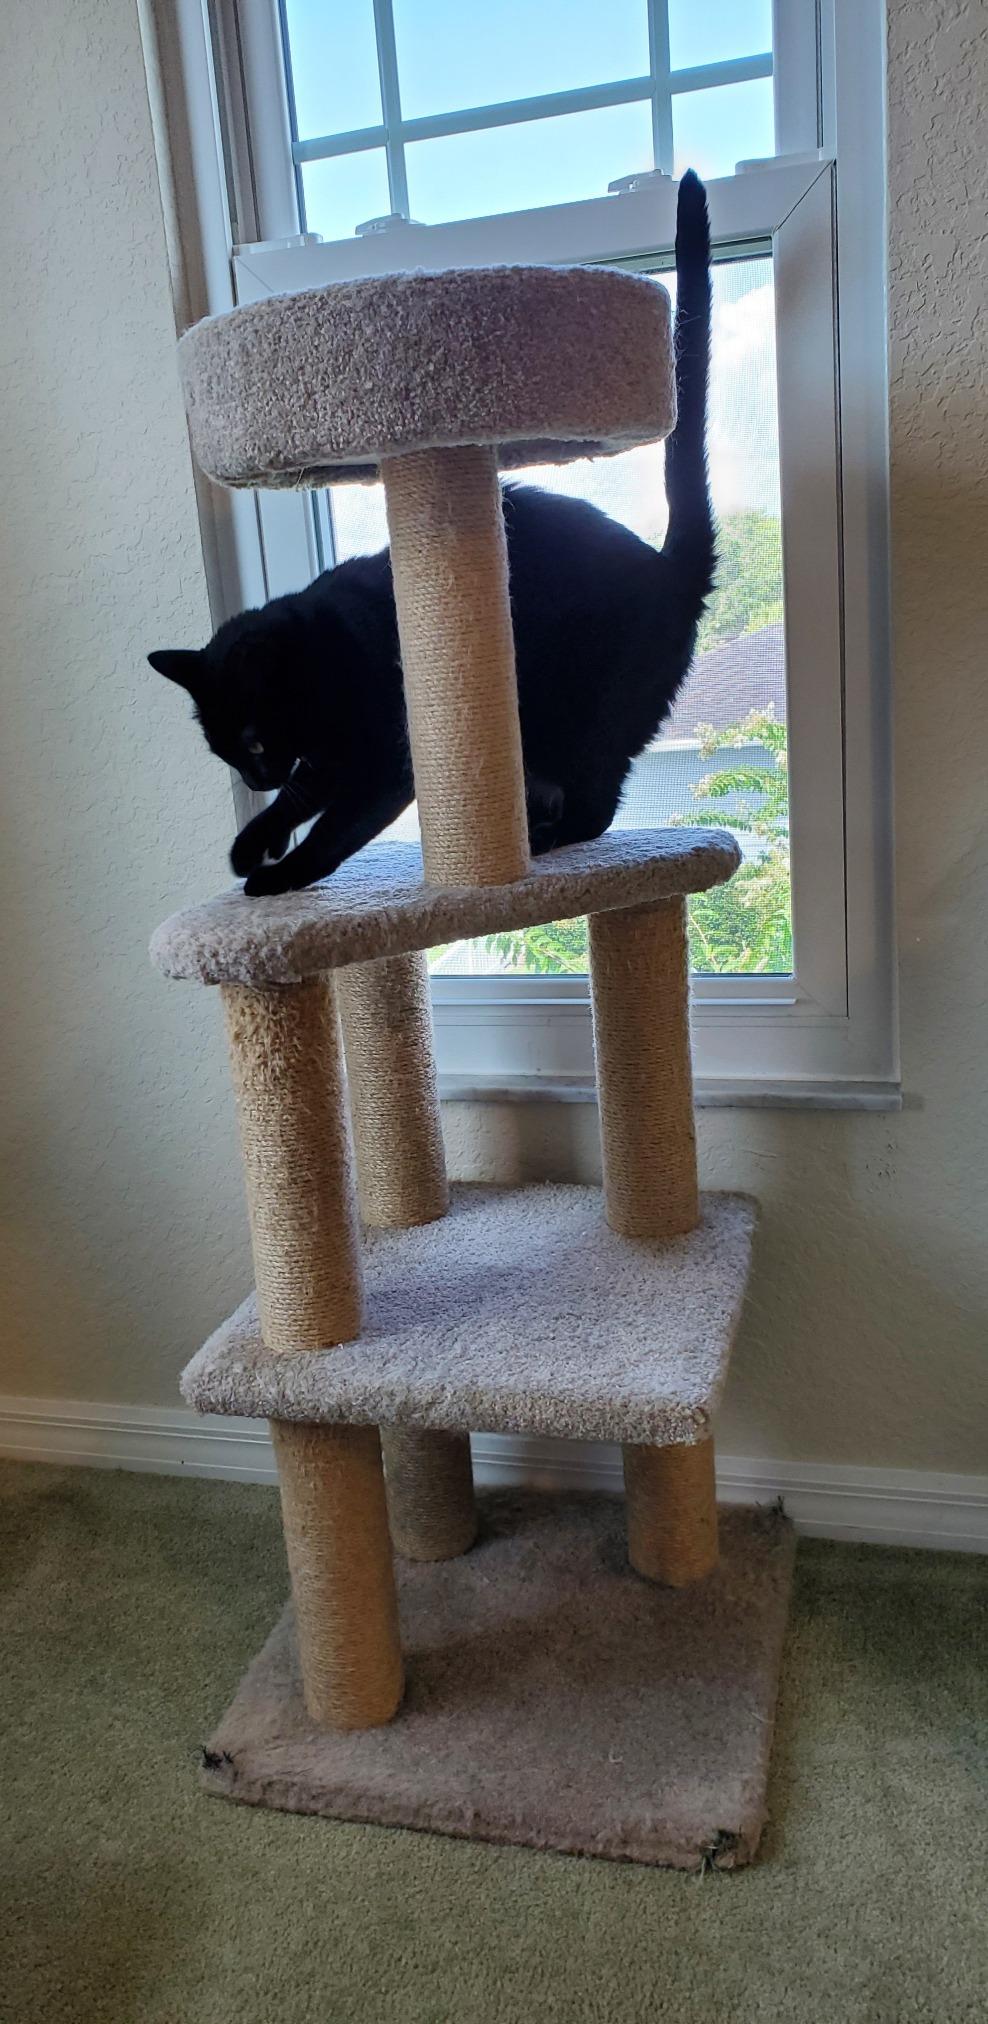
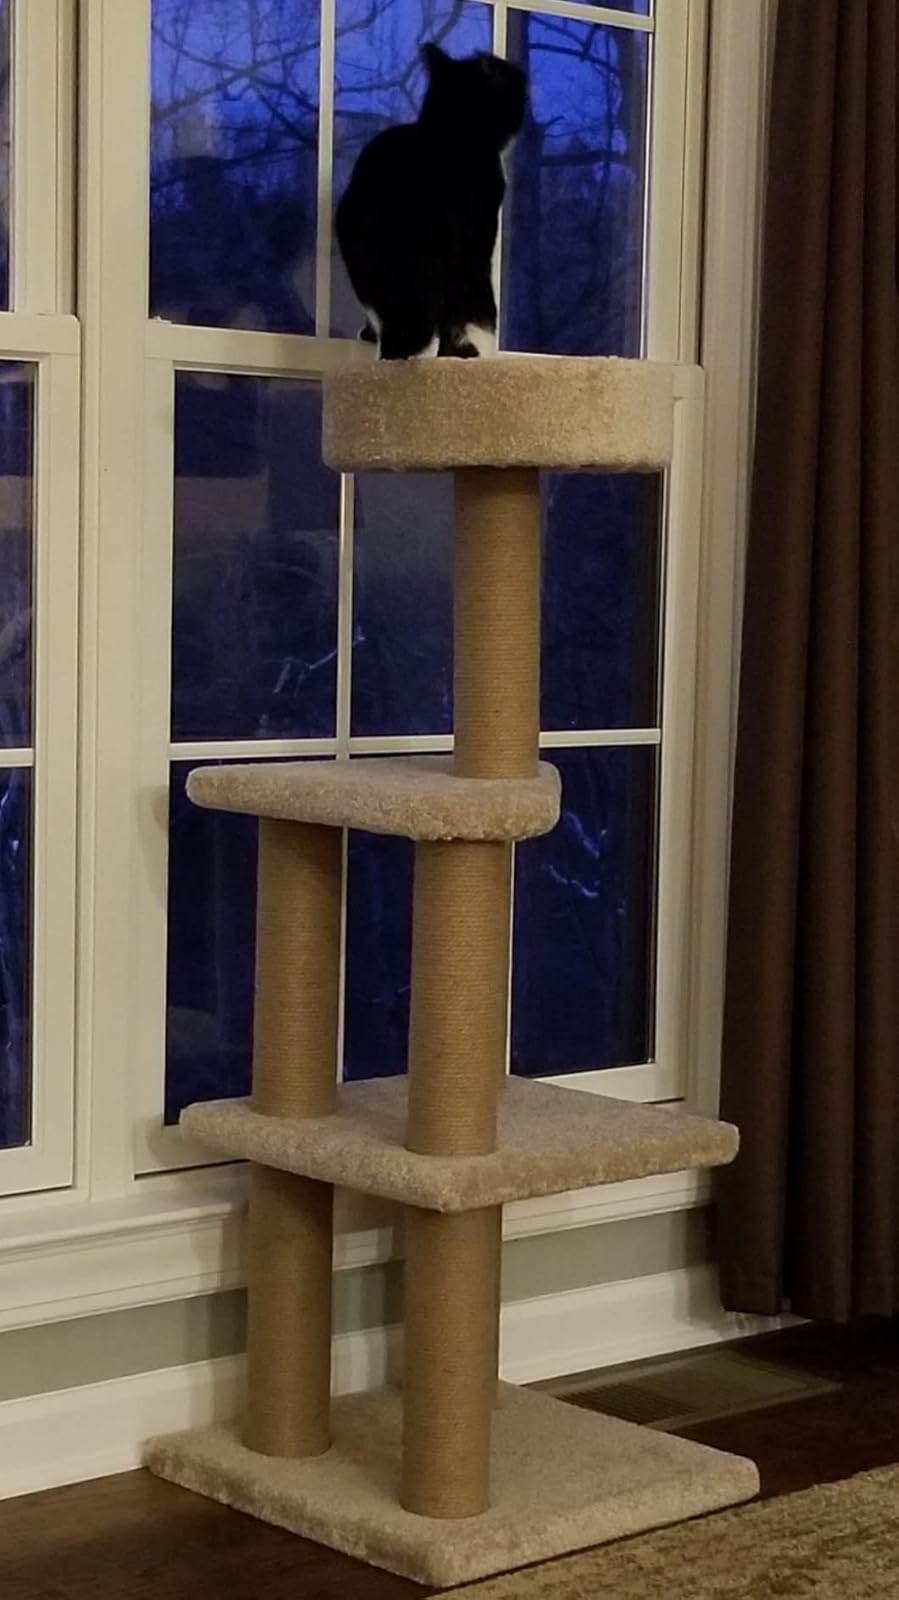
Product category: items_cat tree
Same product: yes